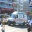
Label: ambulance